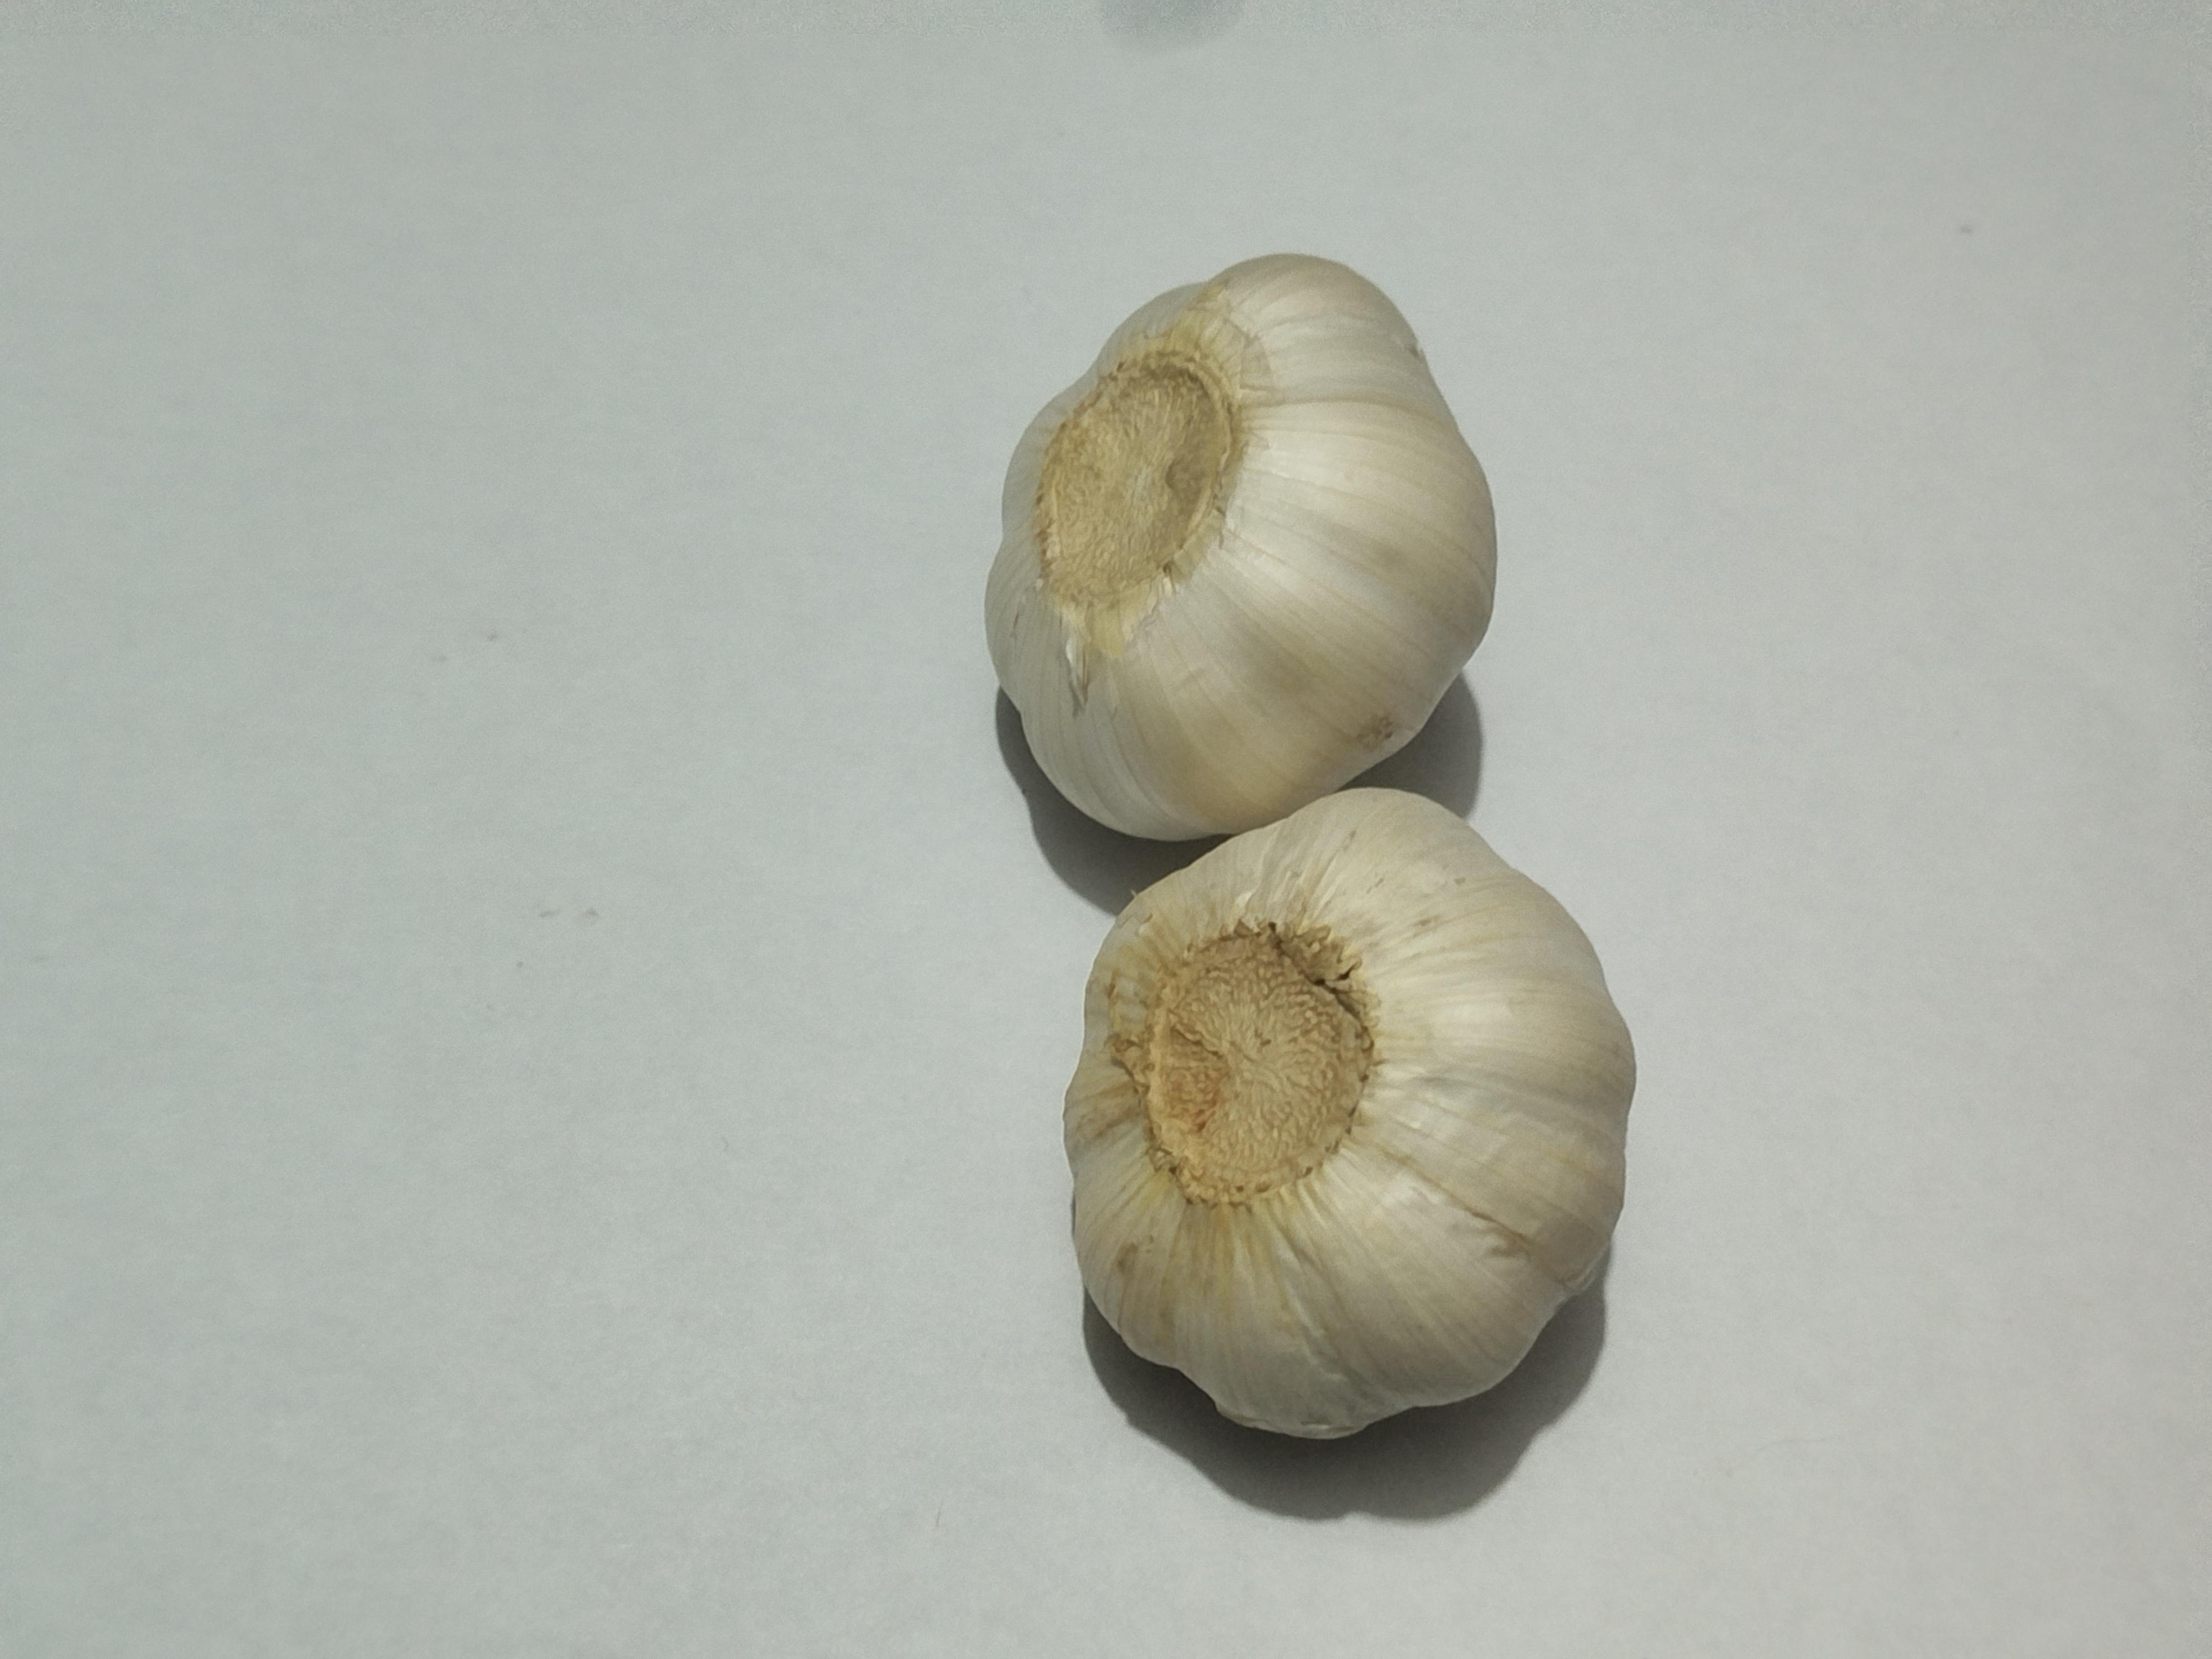
Label: Garlic